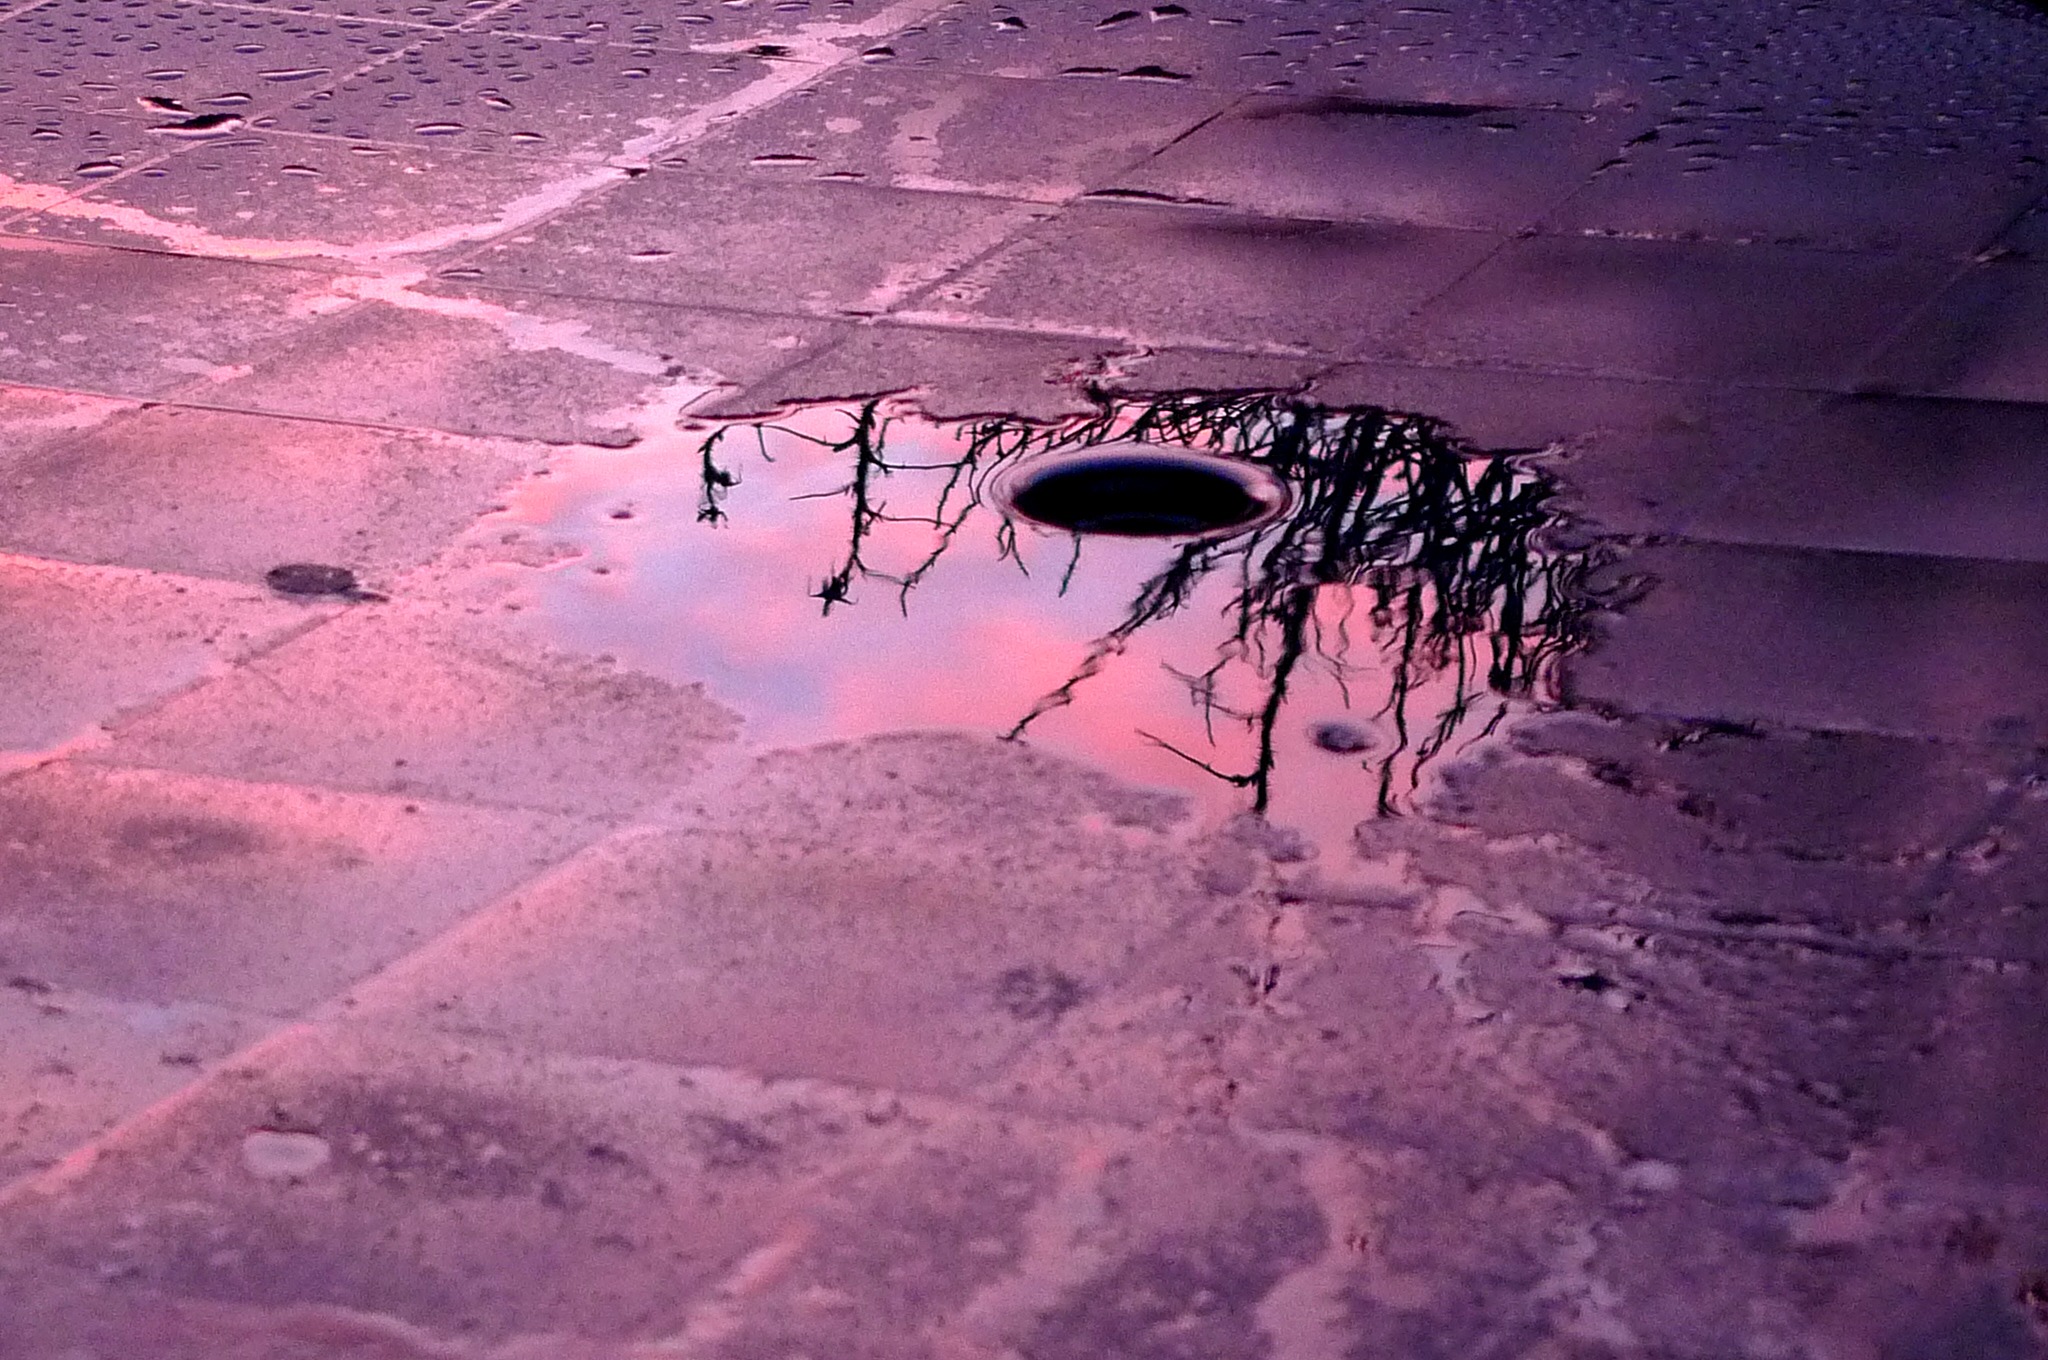
water, light, ground, sunlight, morning, rain, hole, reflection, color, terrace, drain, violet, shape, mirroring, macro photography, atmosphere of earth